Villas de Salvárcar massacre

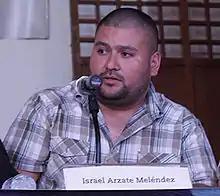
was tortured into falsely confessing to the crime.

The Mexican authorities issued a reward of $1 million pesos for anyone who could provide information that led to the arrest of the killers.